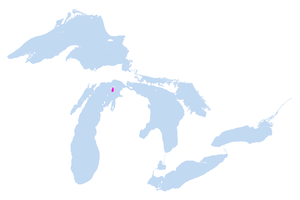
L'île Beaver, ou Beaver Island, est la plus grande île du lac Michigan dans l'état du Michigan aux États-Unis.